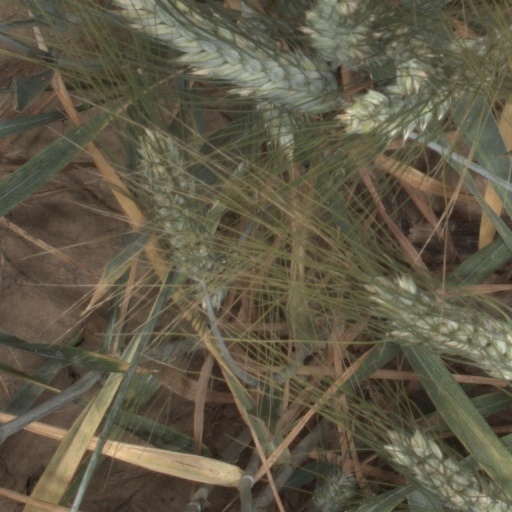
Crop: wheat